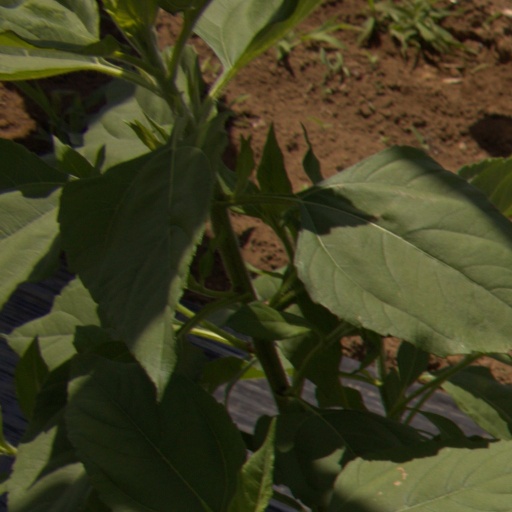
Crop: Jerusalem artichoke